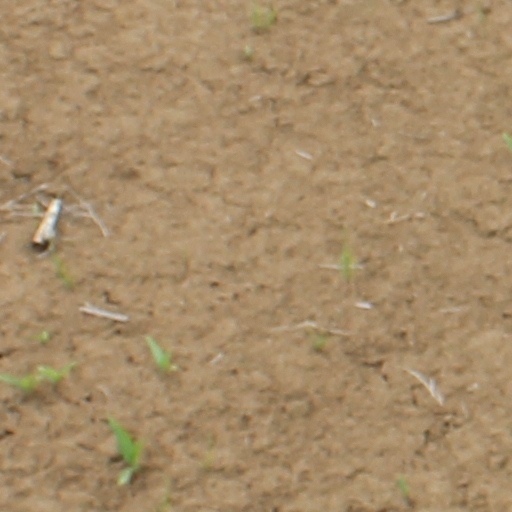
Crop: wheat